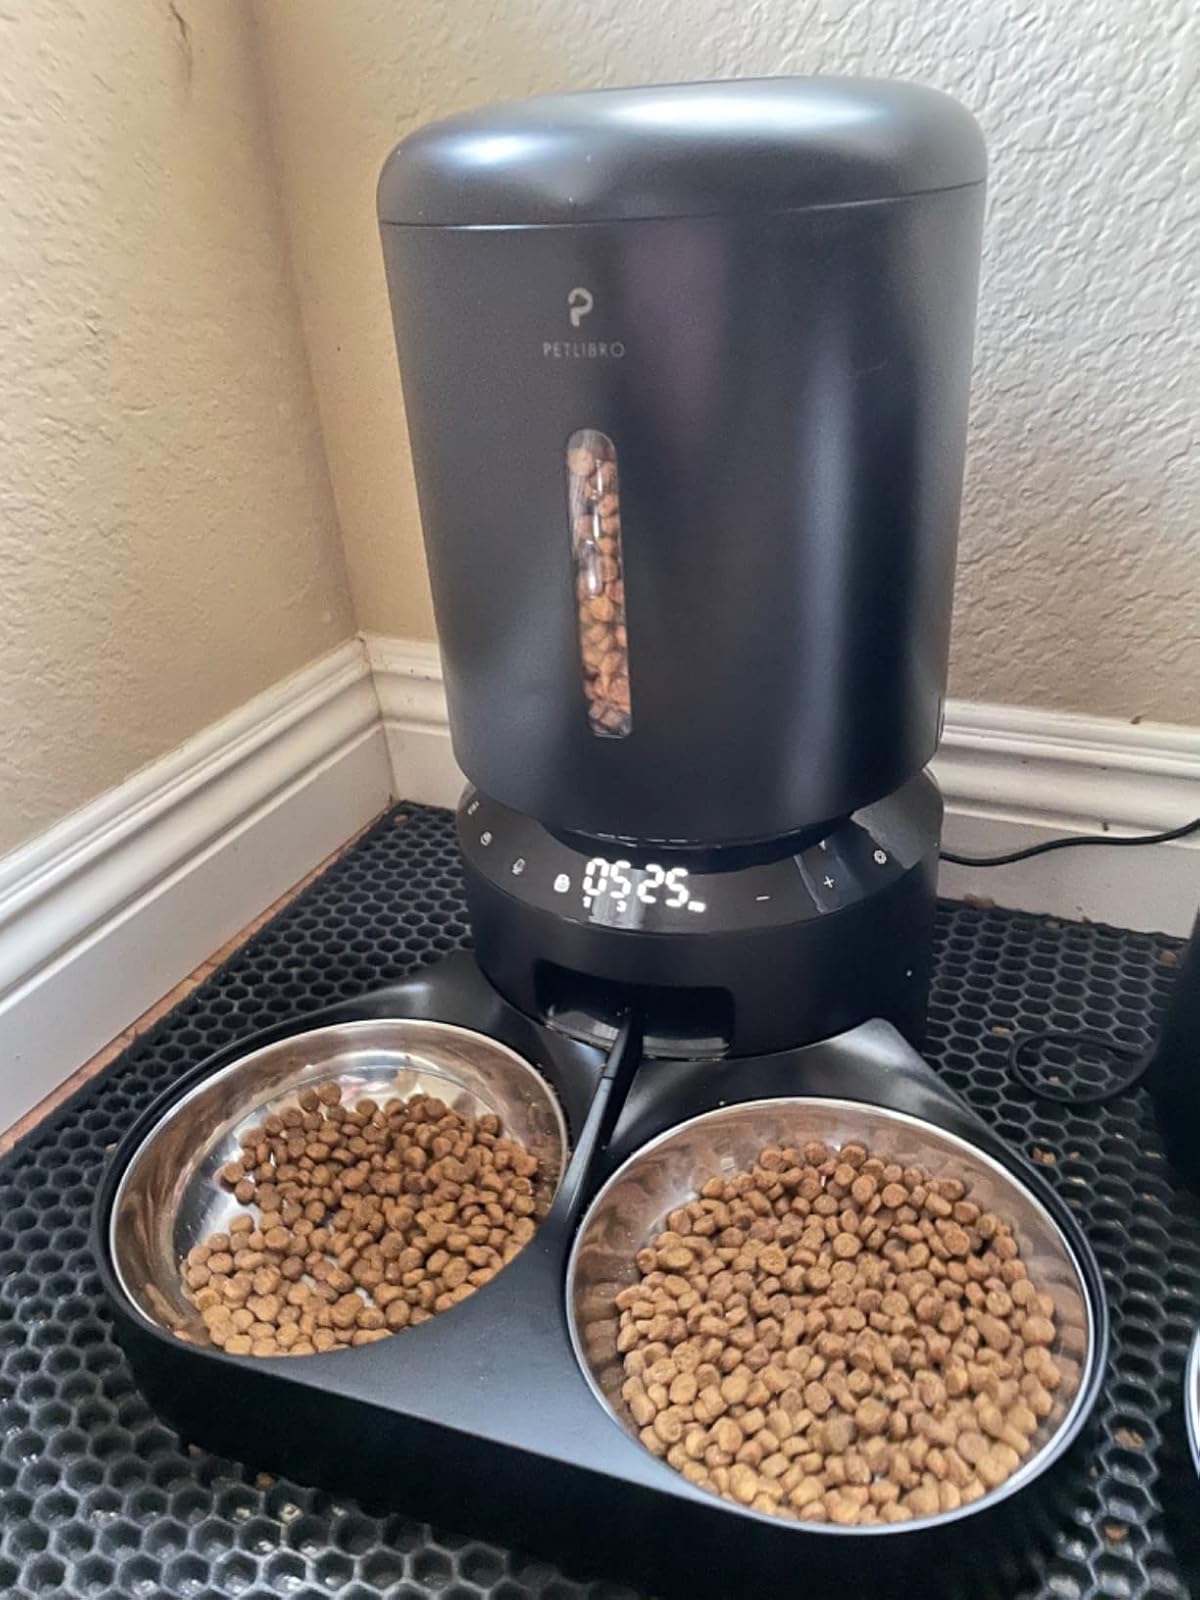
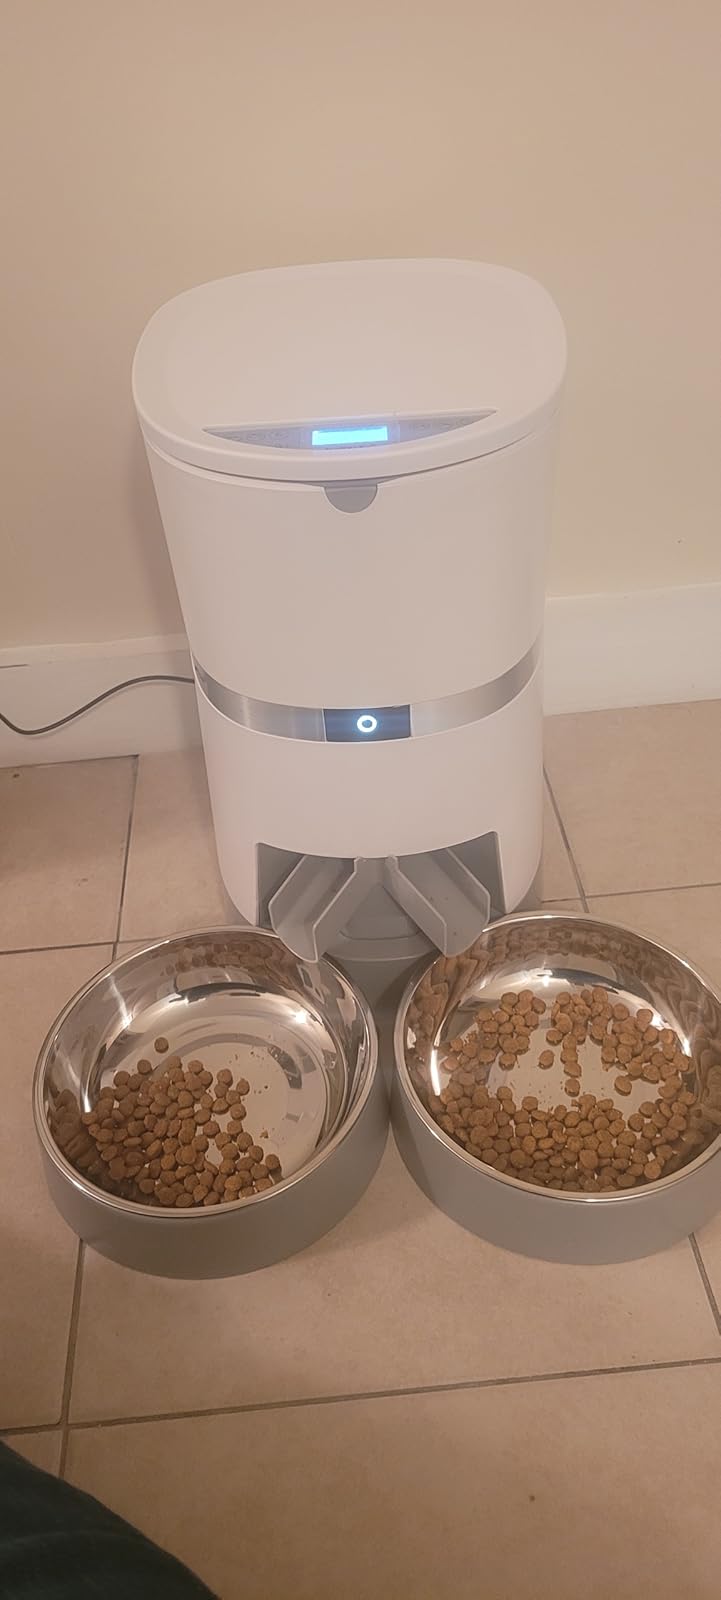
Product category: items_feeder
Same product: no